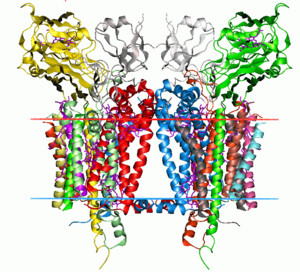
Le complexe cytochrome b₆f, ou complexe de cytochromes b₆f, est une oxydoréductase qui catalyse la réaction :
Le cytochrome b est une protéine présente notamment dans la membrane des mitochondries chez les eucaryotes ainsi que des thylacoïdes chez les plantes. C'est la principale sous-unité protéique à la fois du complexe III de la chaîne respiratoire mitochondriale et du cytochrome b₆f de la photosynthèse dans les chloroplastes et chez les cyanobactéries. Il joue à ce titre un rôle essentiel dans le métabolisme énergétique des cellules.